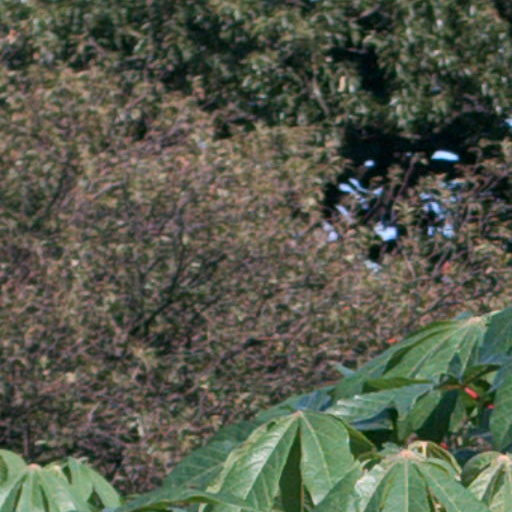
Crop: cassava